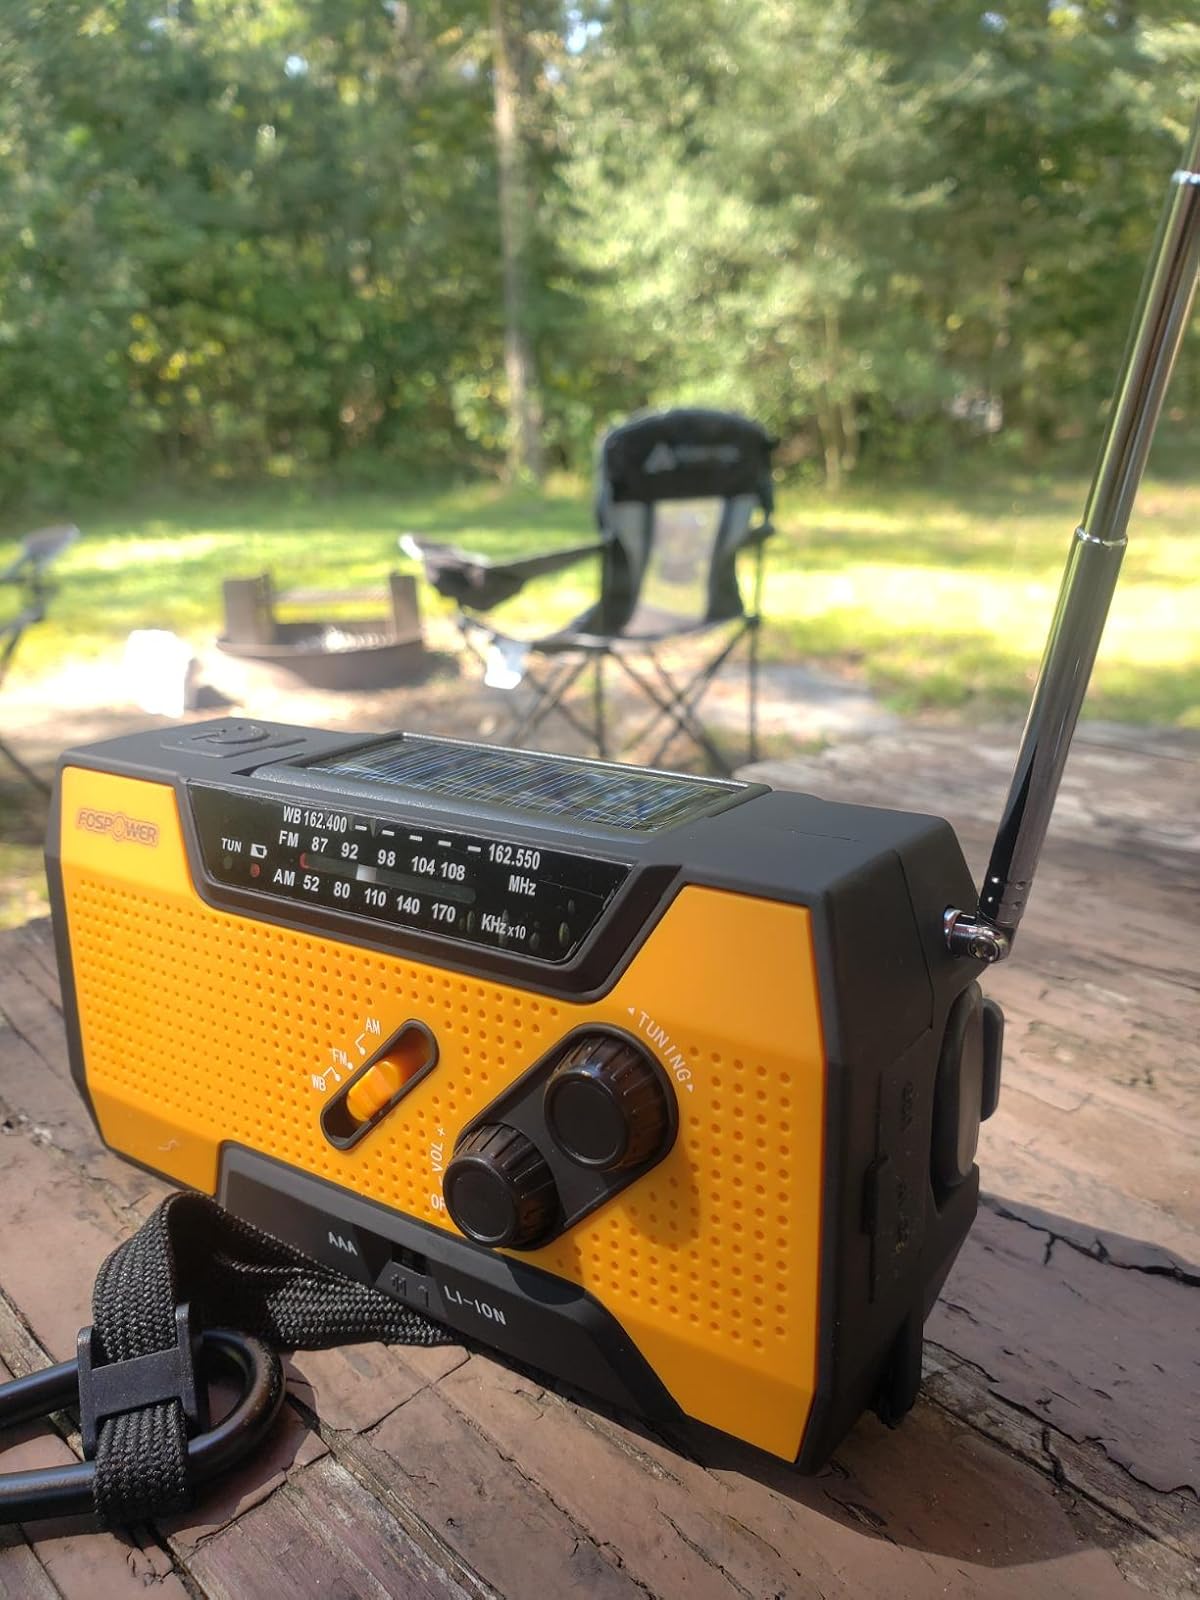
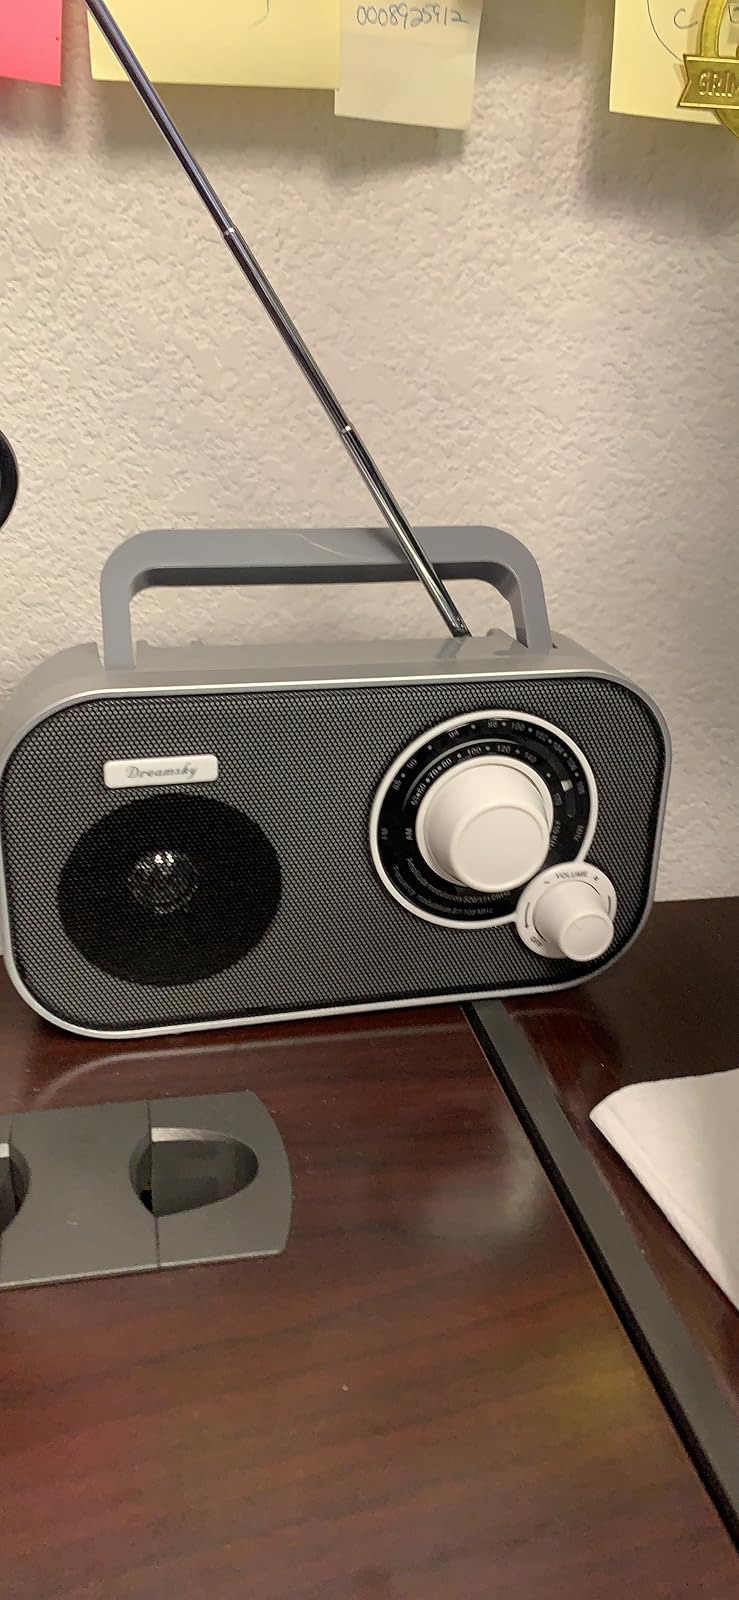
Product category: radio
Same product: no